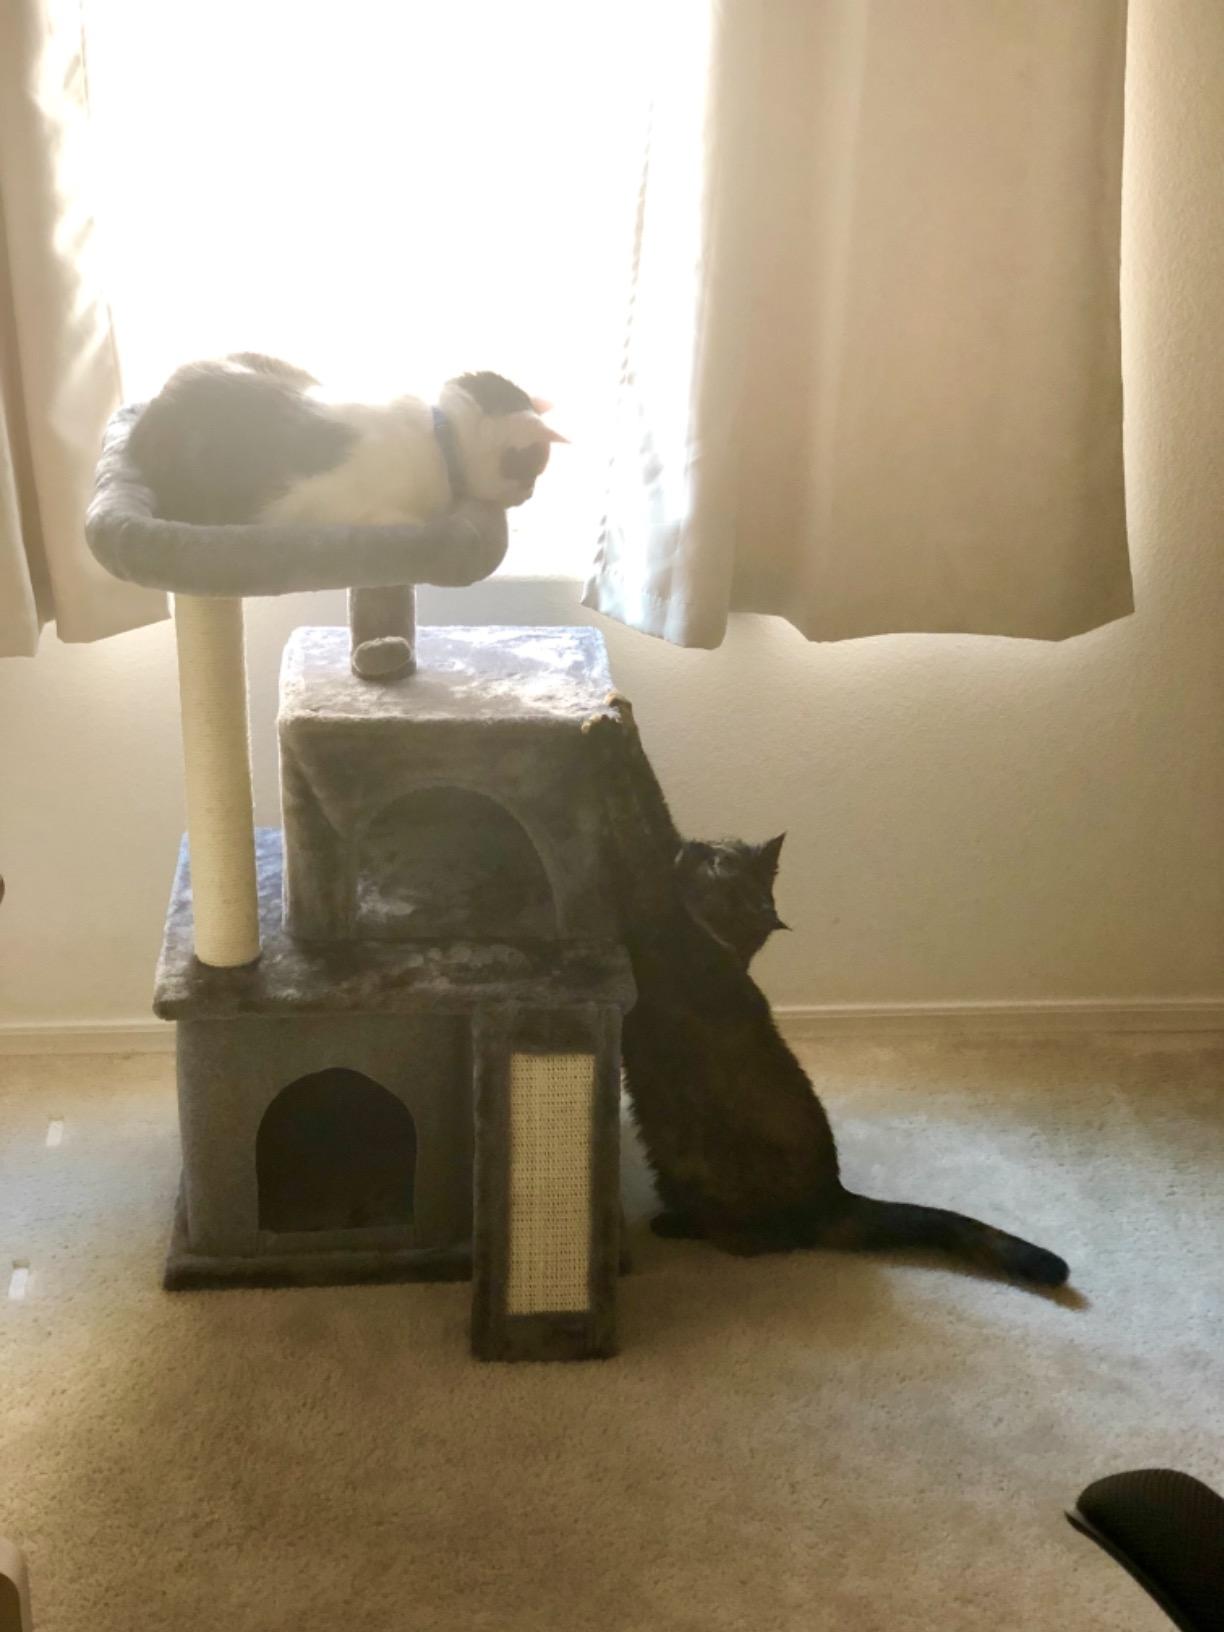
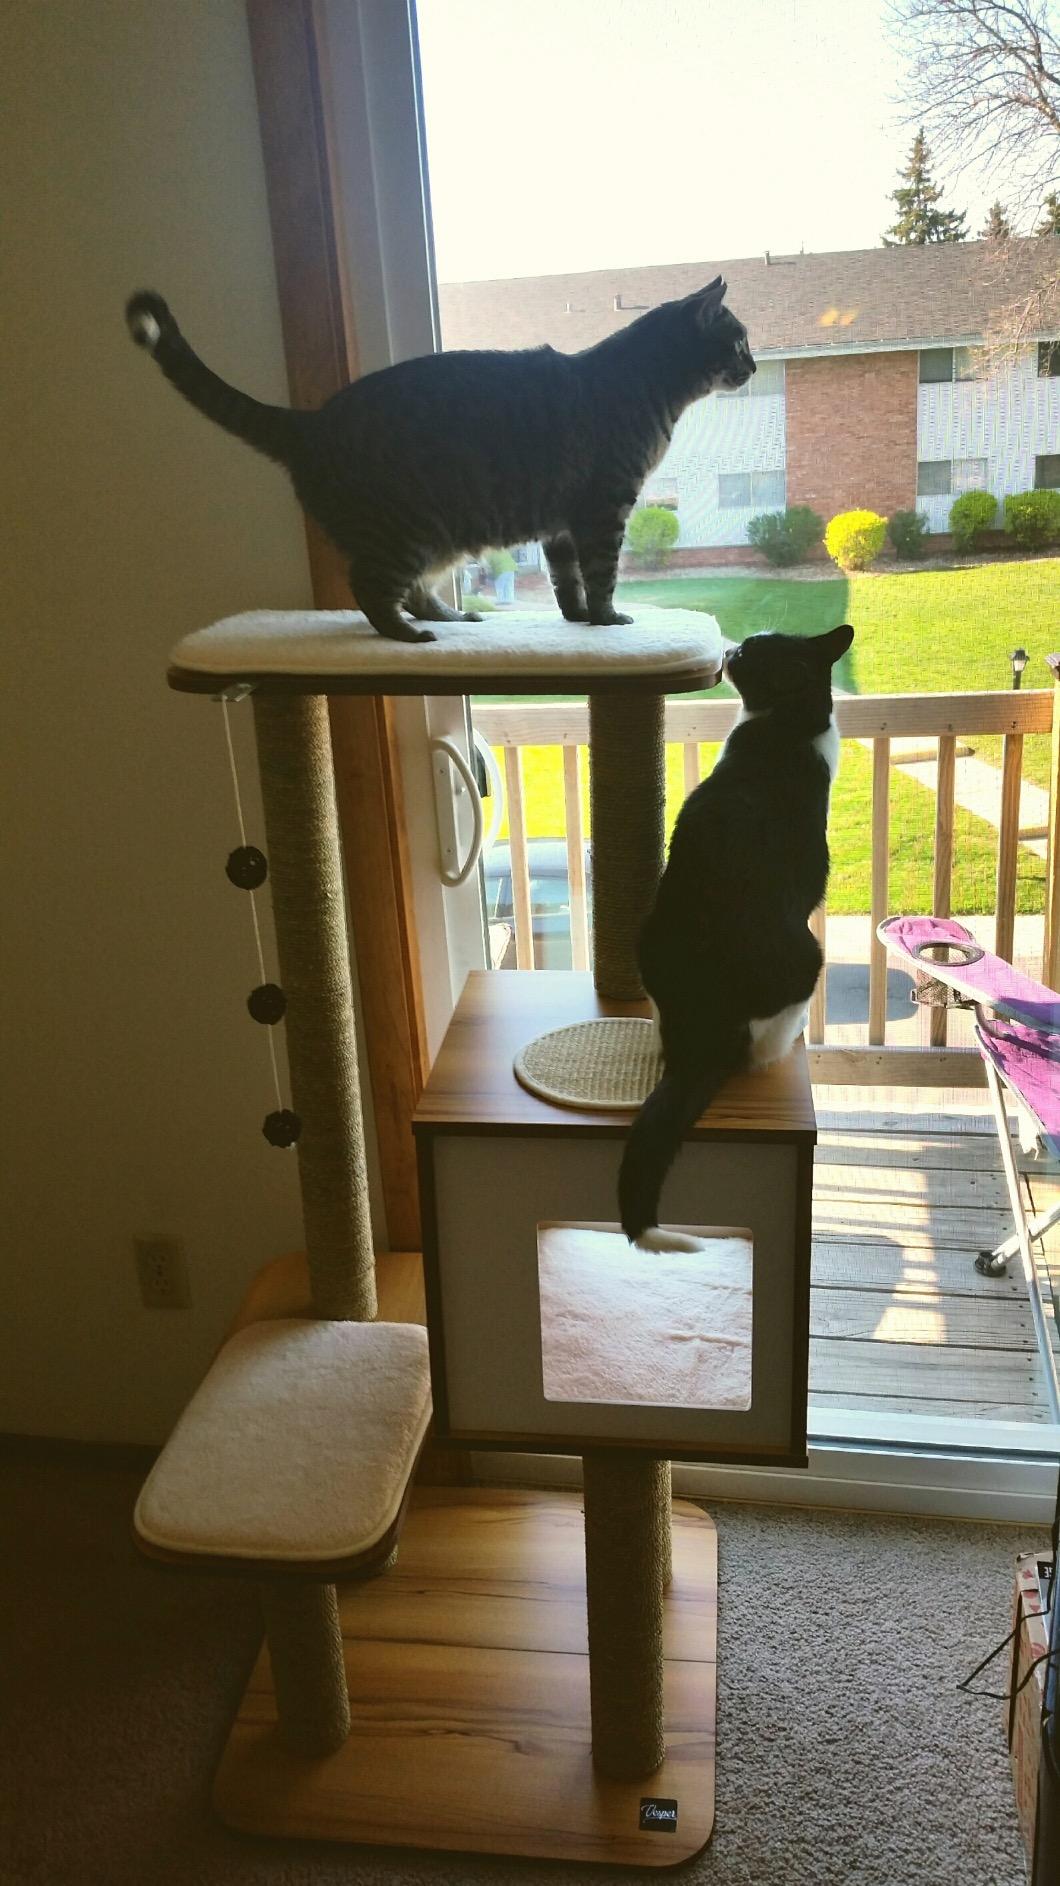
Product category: items_cat tree
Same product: no